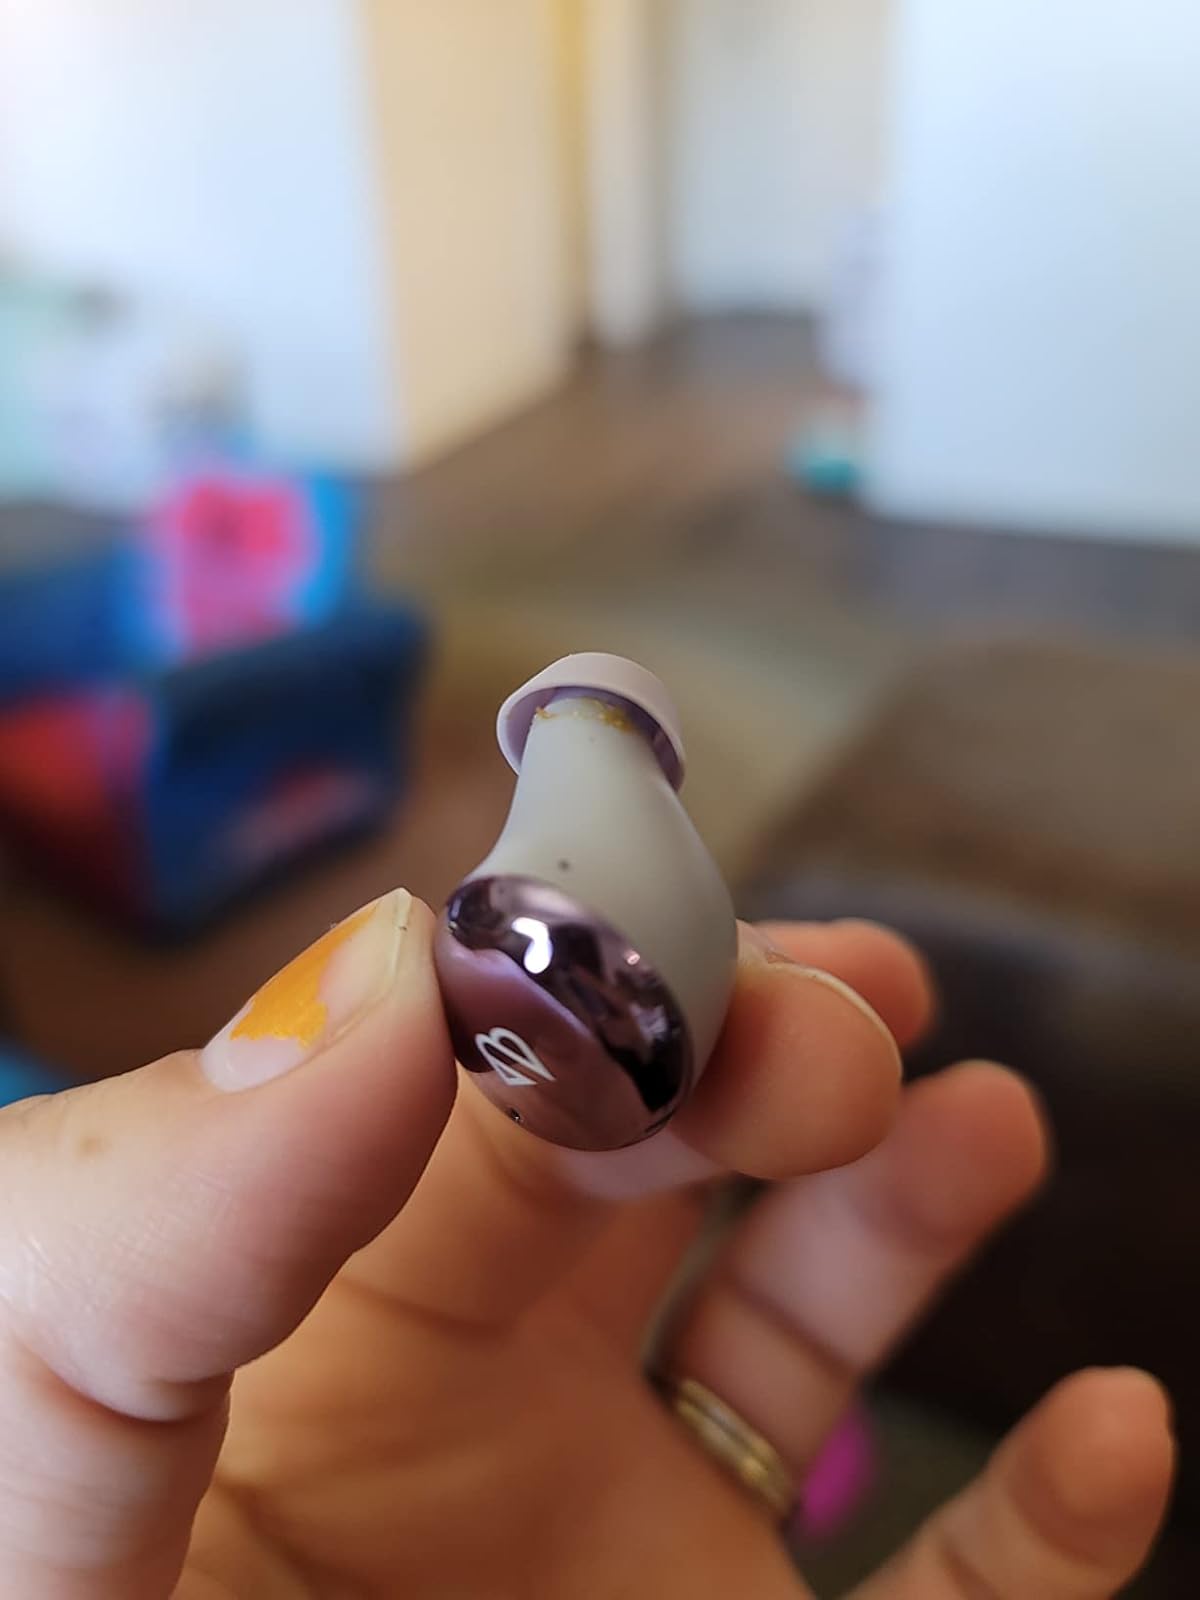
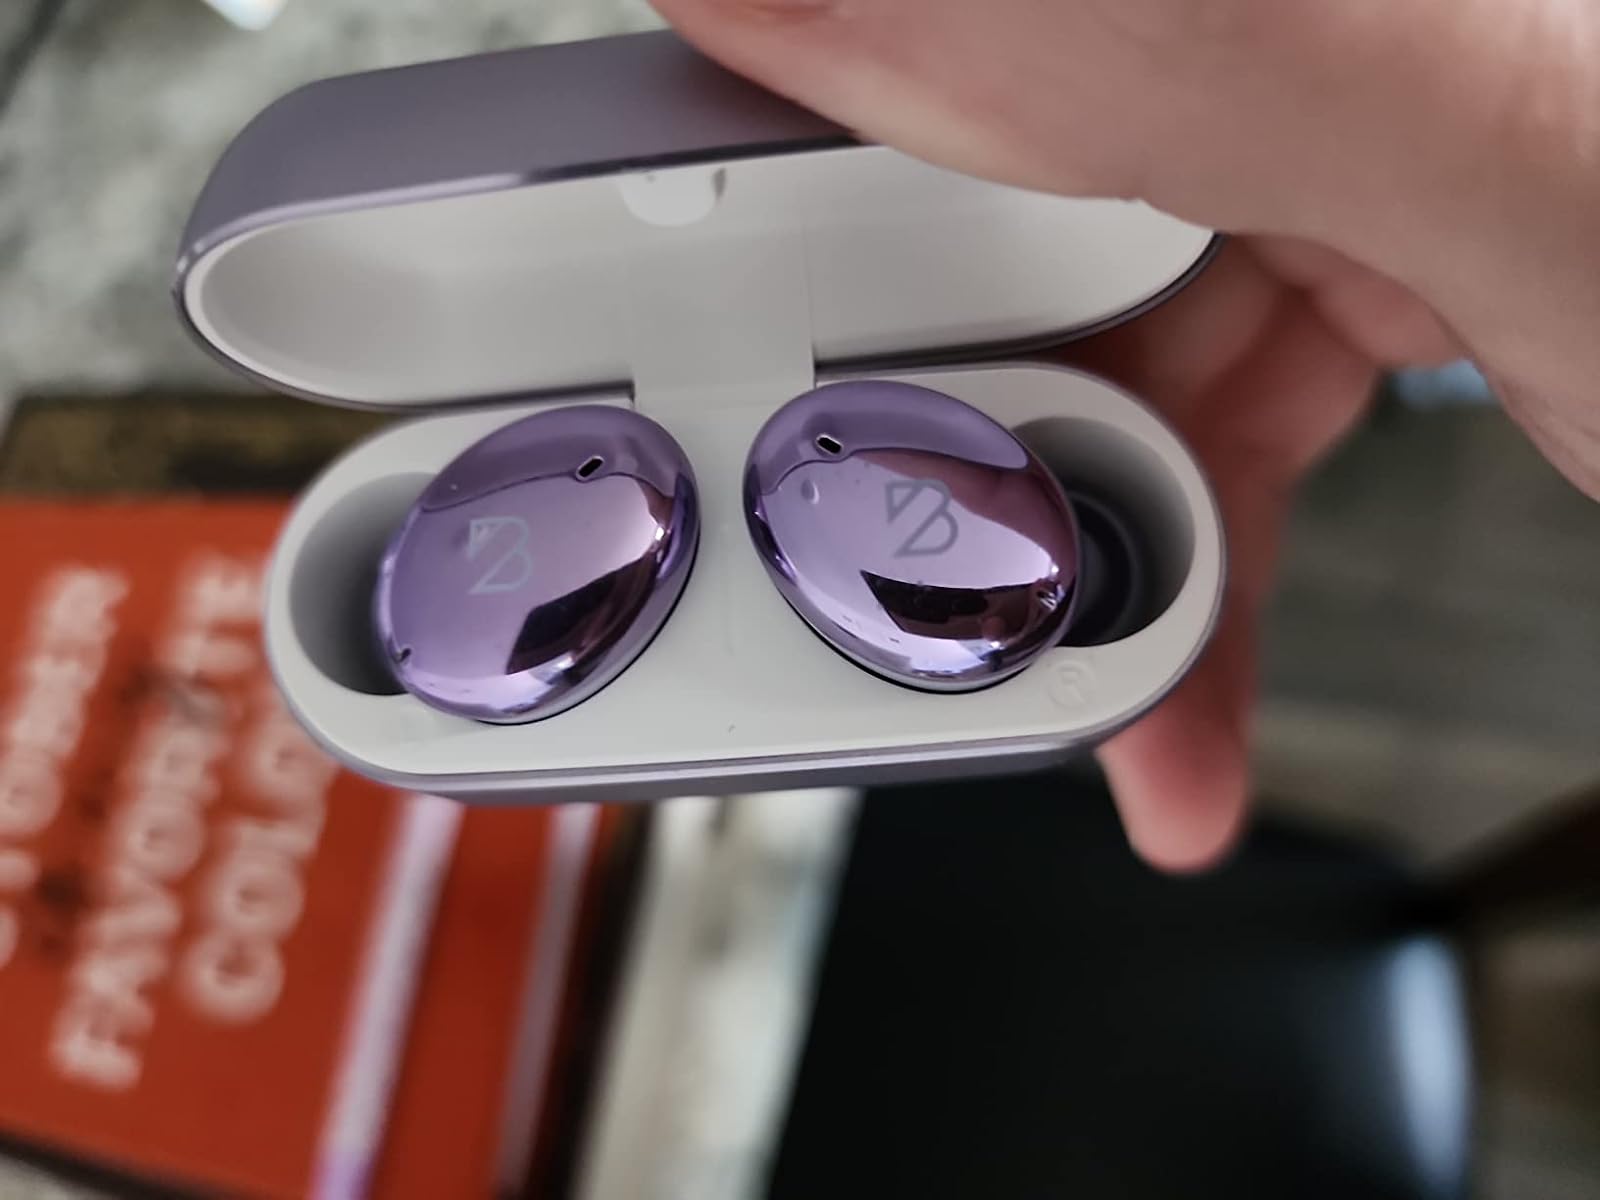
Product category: earbuds
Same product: yes